Eliot Spitzer

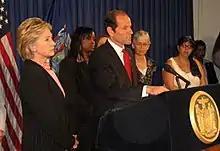
Spitzer with Hillary Clinton in 2007

On September 21, 2007, Spitzer issued an executive order directing that state offices allow illegal immigrants to be issued driver's licenses effective December 2007. Applicants for driver's licenses would not be required to prove legal immigration status and would be allowed to present a foreign passport as identification. In October 2007, after meeting with the Department of Homeland Security, Spitzer altered the plan so that licenses issued to migrant workers would look different from other licenses and that the new licenses would not allow access to airplanes and federal buildings.